Renaissance Center

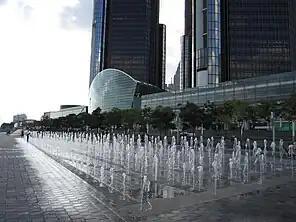
GM Plaza and Promenade at the Renaissance Center along the International Riverfront

Famous for its cylindrical design, the central hotel tower's diameter is . A lighted glass walkway radiates the mezzanine level and encircles the base of cylindrical hotel tower for ease of navigation. This ringed glass walkway is about wide and has a circumference of approximately or about one-eighth of a mile around. The ringed walkway's diameter is approximately . It links to several other walkways in the complex. The five-story Wintergarden atrium leads into the central area which has an eight-story atrium lobby with rounded concrete balconies and terraces. The Highlands is located on Floors 71 through 73, which includes a restaurant, scotch bar, and special events space. The hotel has no floors labeled 7, 8, or 13. The hotel features a major conference center with of meeting space including a Renaissance Ballroom for up to 2,200 guests with for events, one of the largest in the United States.